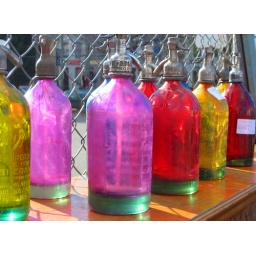
old bottles for sale at eastern market in d.c.